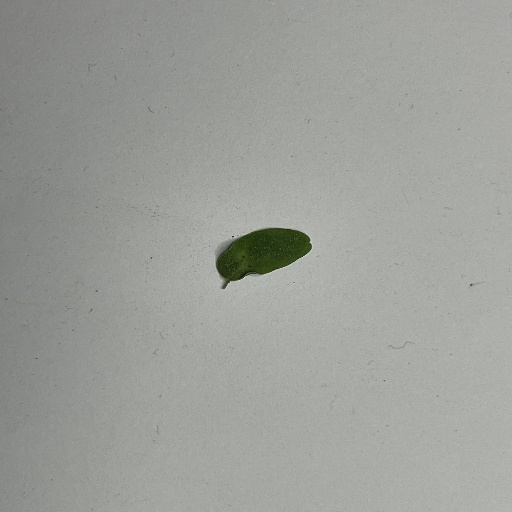
Species: Sojina
Leaf condition: Bacterial Spot